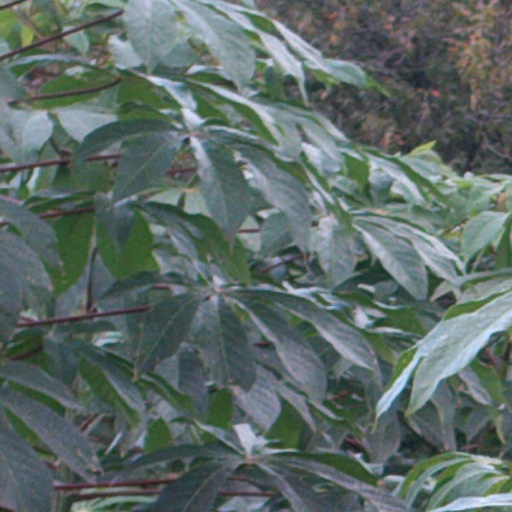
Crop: cassava